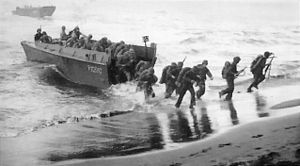
United States Marine Corps / Missionsbeskrivelse
Marineinfanterister fra 3. marinedivision under Stillehavskrigen, 2. verdenskrig
USA's marinekorps, United States Marine Corps, er et af fem værn i det amerikanske forsvar. Marineinfanteriets primære opgave er at udøve militær indflydelse fra havet. Dette gøres ved at udnytte den amerikanske flådes mobilitet til hurtigt at levere kampstyrker til kriseområder. Marinekorpset hører sammen med flåden under flådeministeriet. Marinekorpset har en ed, Semper Fidelis, som på dansk betyder evig troskab.